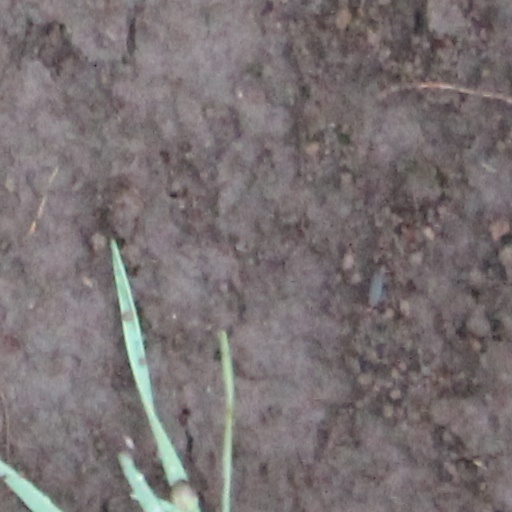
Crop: wheat